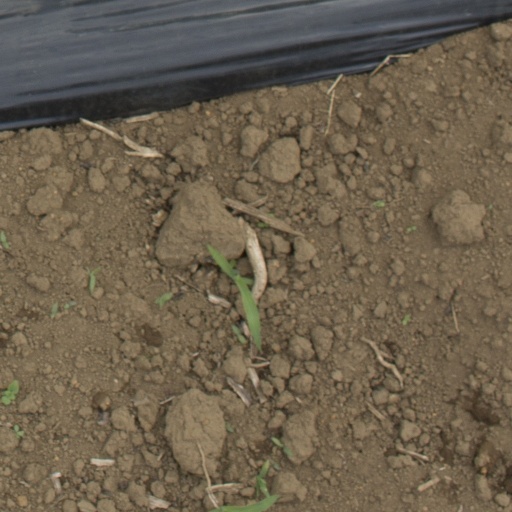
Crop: Jerusalem artichoke